Peter June Simon

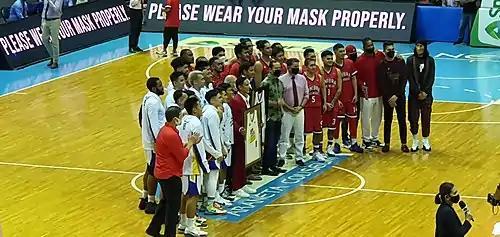
Mark Pingris and Peter June Simon poses with their framed retired jerseys together with the players of Magnolia Hotshots and Barangay Ginebra San Miguel during their jersey retirement ceremony held at halftime between the two teams on December 25, 2021.

While still playing for Fash in the PBL, Purefoods offered him a two-year contract as a rookie free agent. He was actually drafted by the Sta. Lucia Realtors as the 43rd overall pick in the 2001 PBA draft. He toiled for a while in the MBA and PBL where he further enhanced his skills.